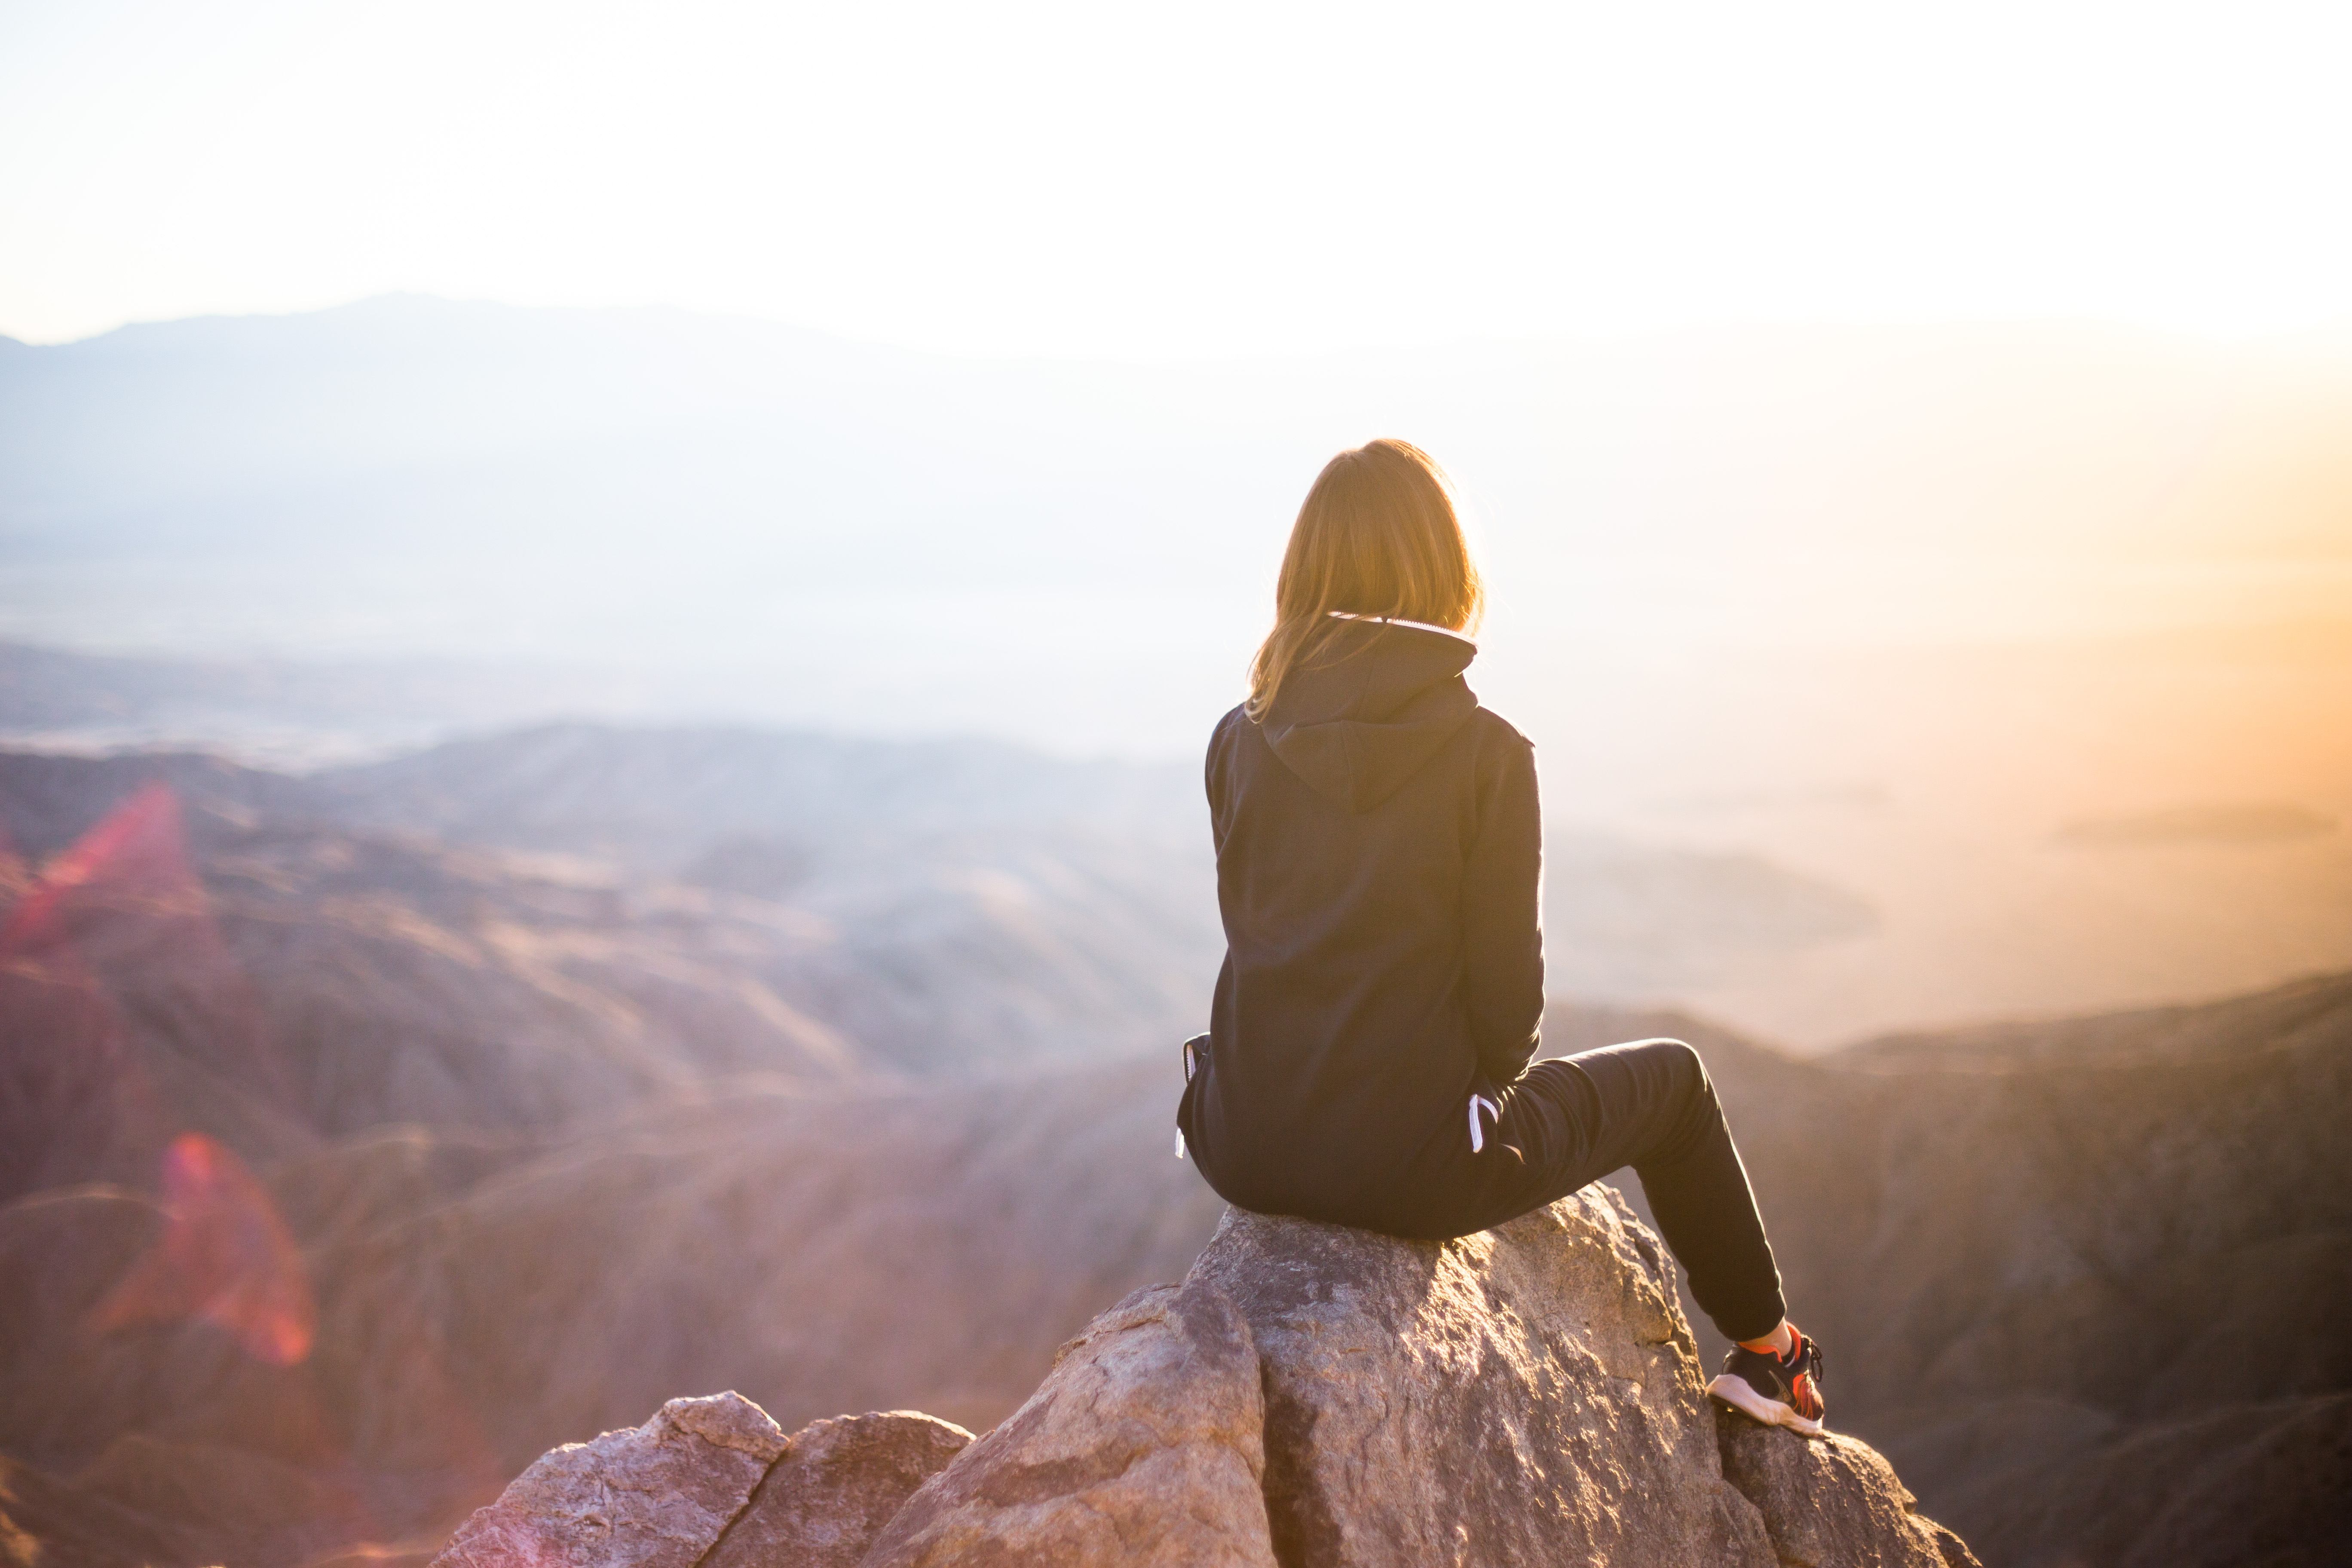
rock, mountain, sunlight, morning, adventure, extreme sport, atmospheric phenomenon, mountainous landforms